Christian Hansen (businessman)

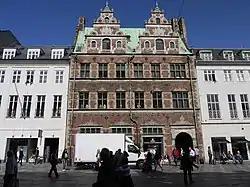
Christian Hansen's former property on Amagertorv in Copenhagen

Christian Hansen (7 November 1728 4 May 1810) was a Danish businessman who served as president of Grosserer-Societetet (17751790) and the Council of 32 Men (17951810). In 17711784, he also served as one of the directors of Kjøbenhavns Brandforsikring (Copenhagen Fire Insurance Company). He owned the property Amagertorv 6 in Copenhagen.